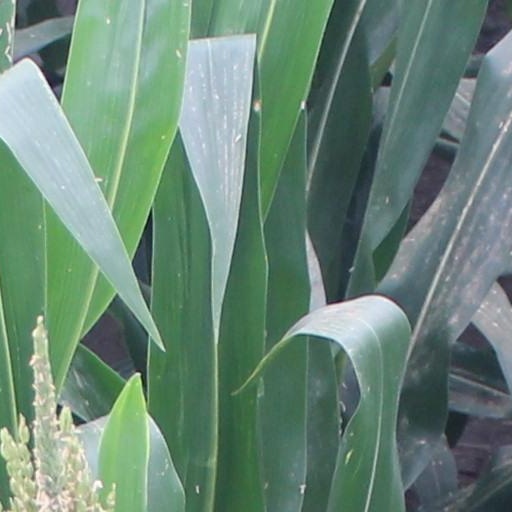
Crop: maize; corn